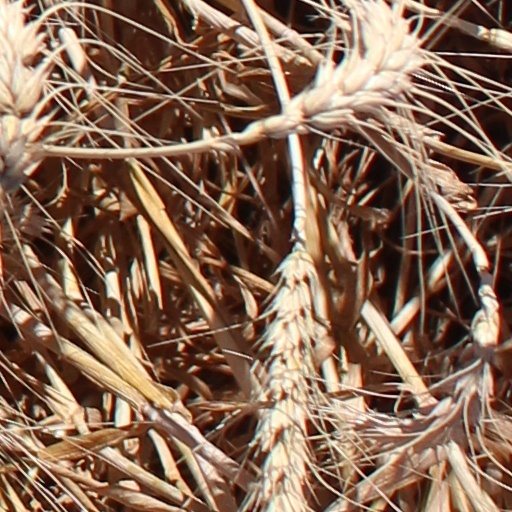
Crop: wheat